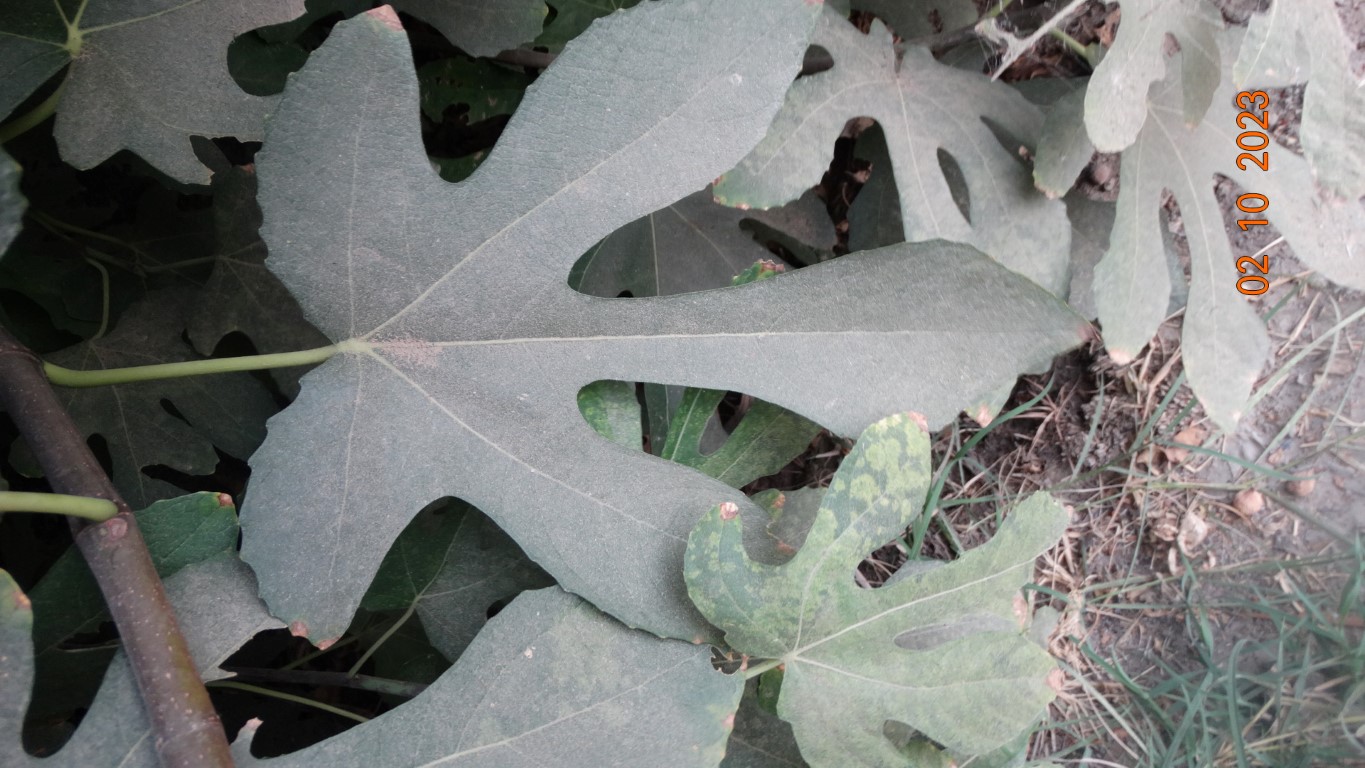
Label: healthy